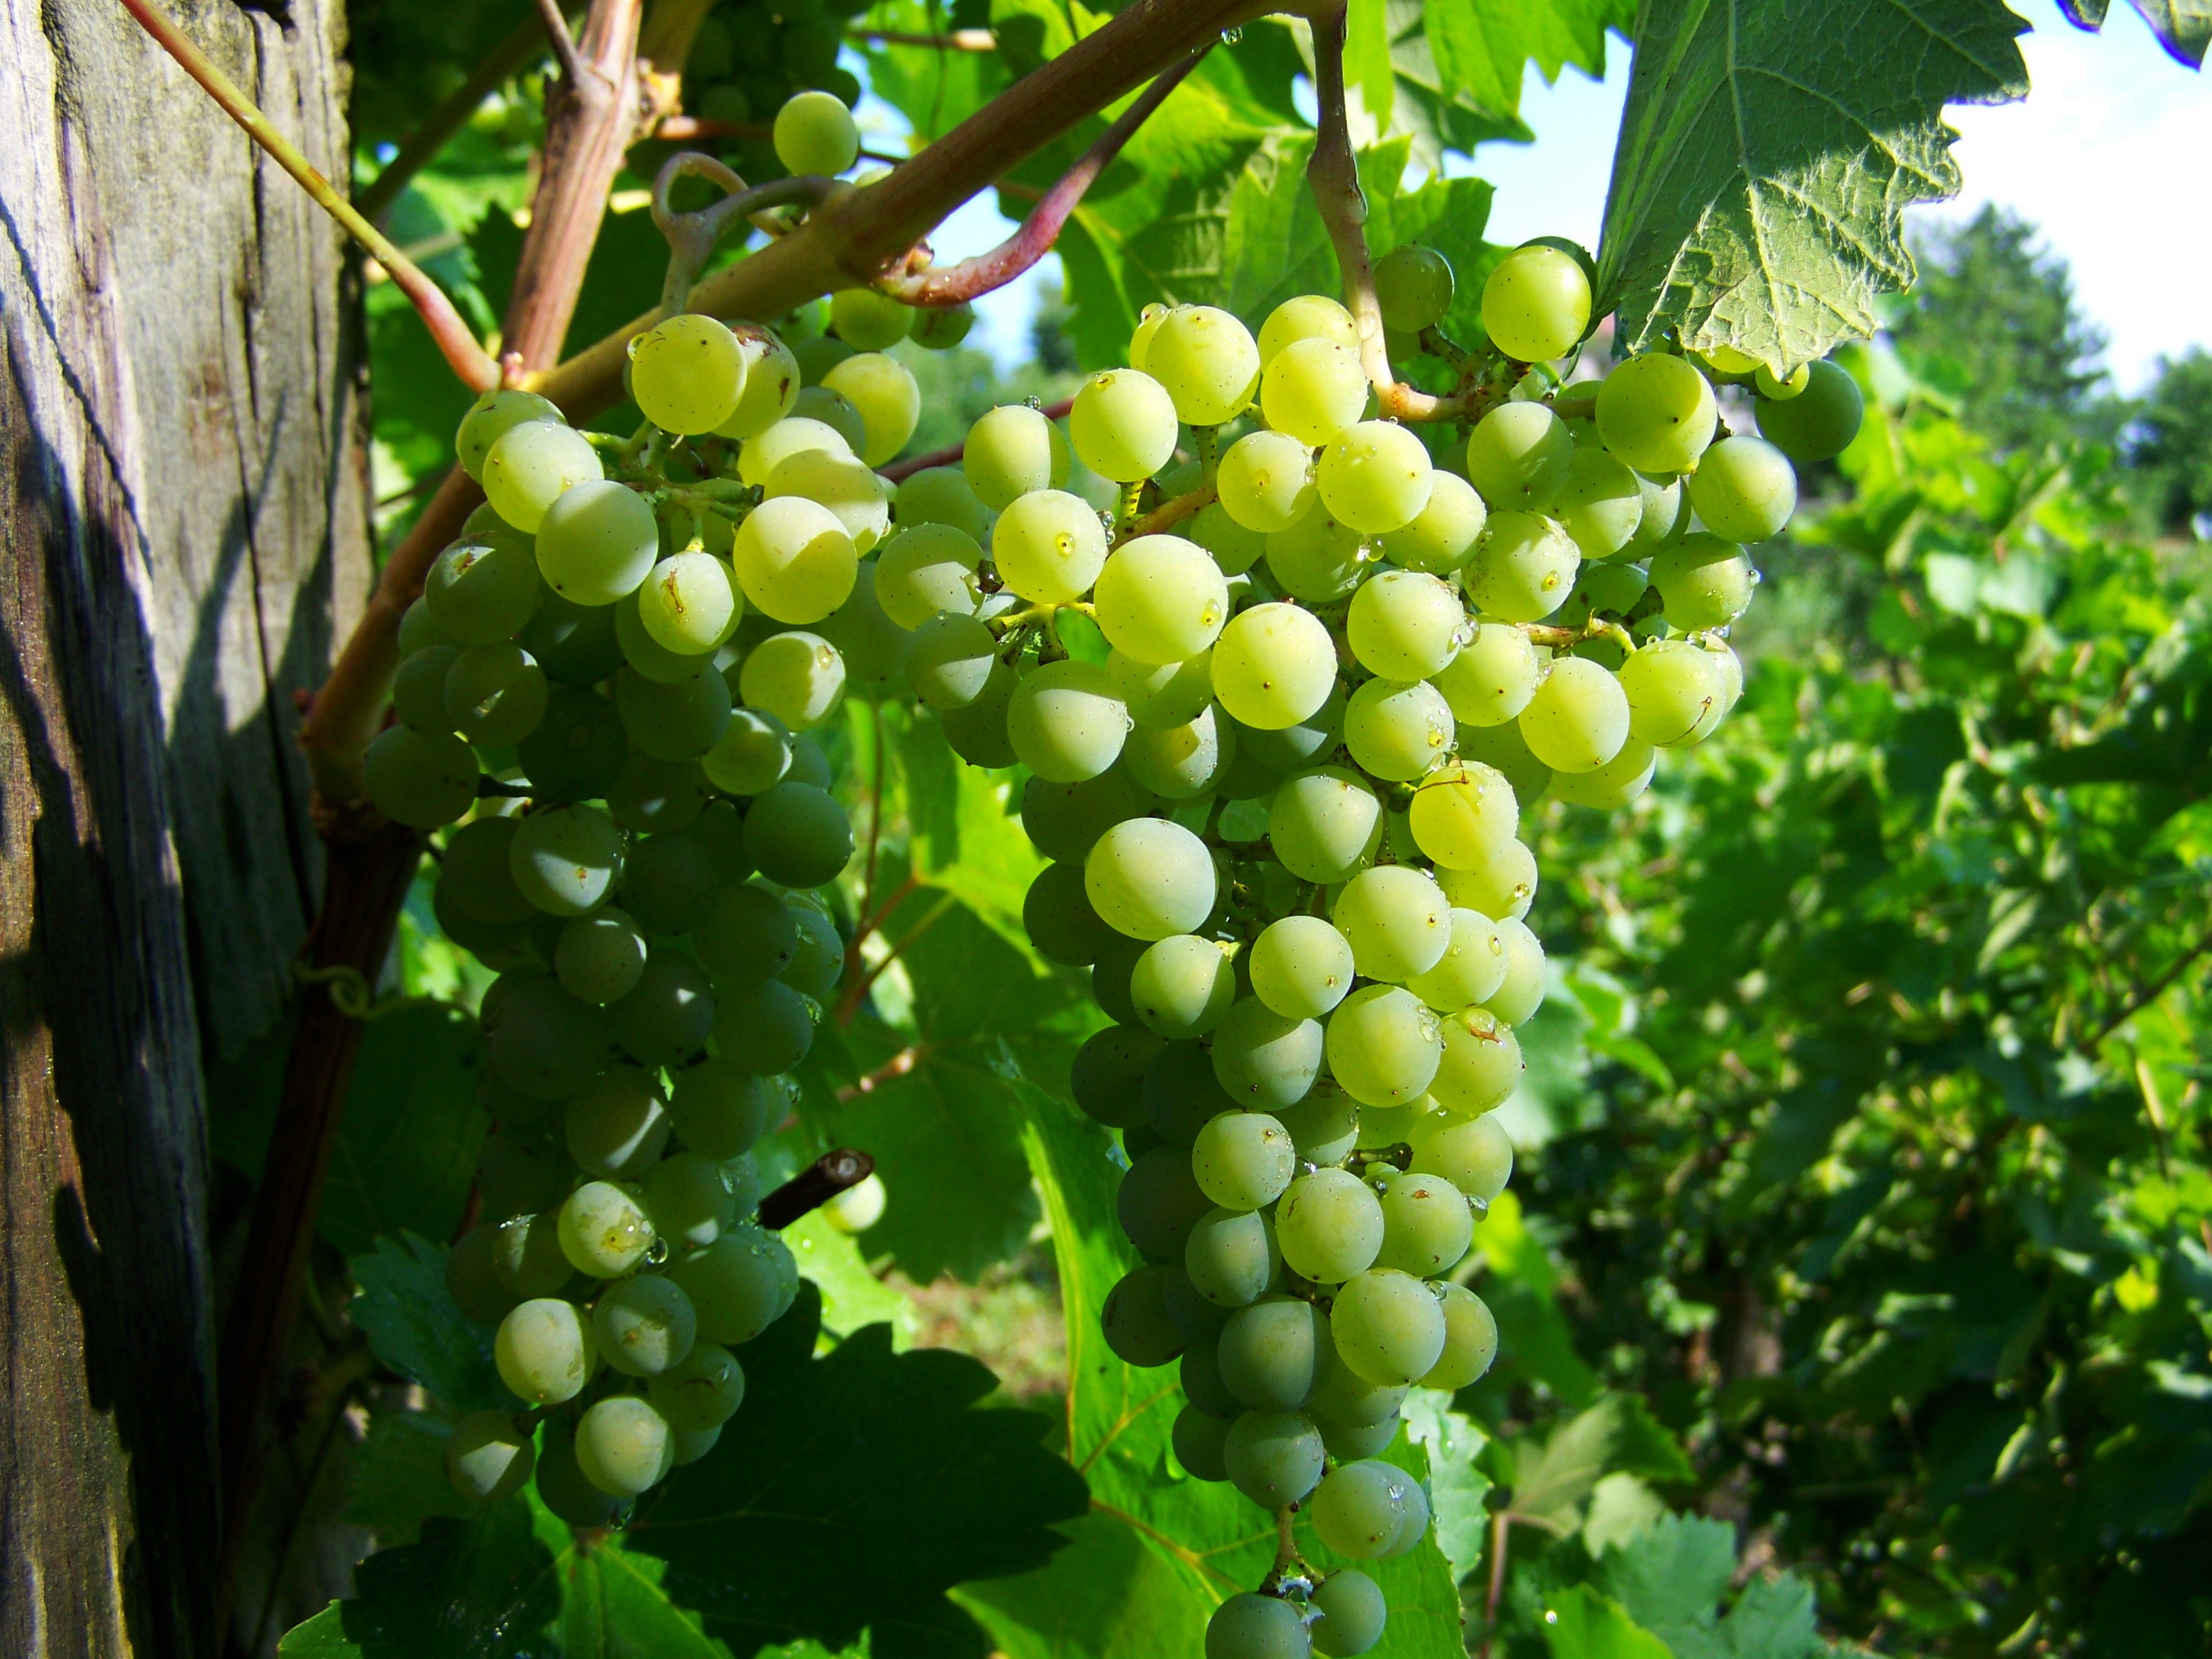
plant, grape, fruit, food, produce, agriculture, shrub, curls, flowering plant, vitis, green fruit, coccoloba uvifera, sultana, land plant, grapevine family